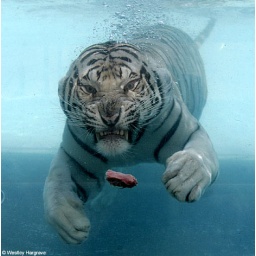
tiger in the water